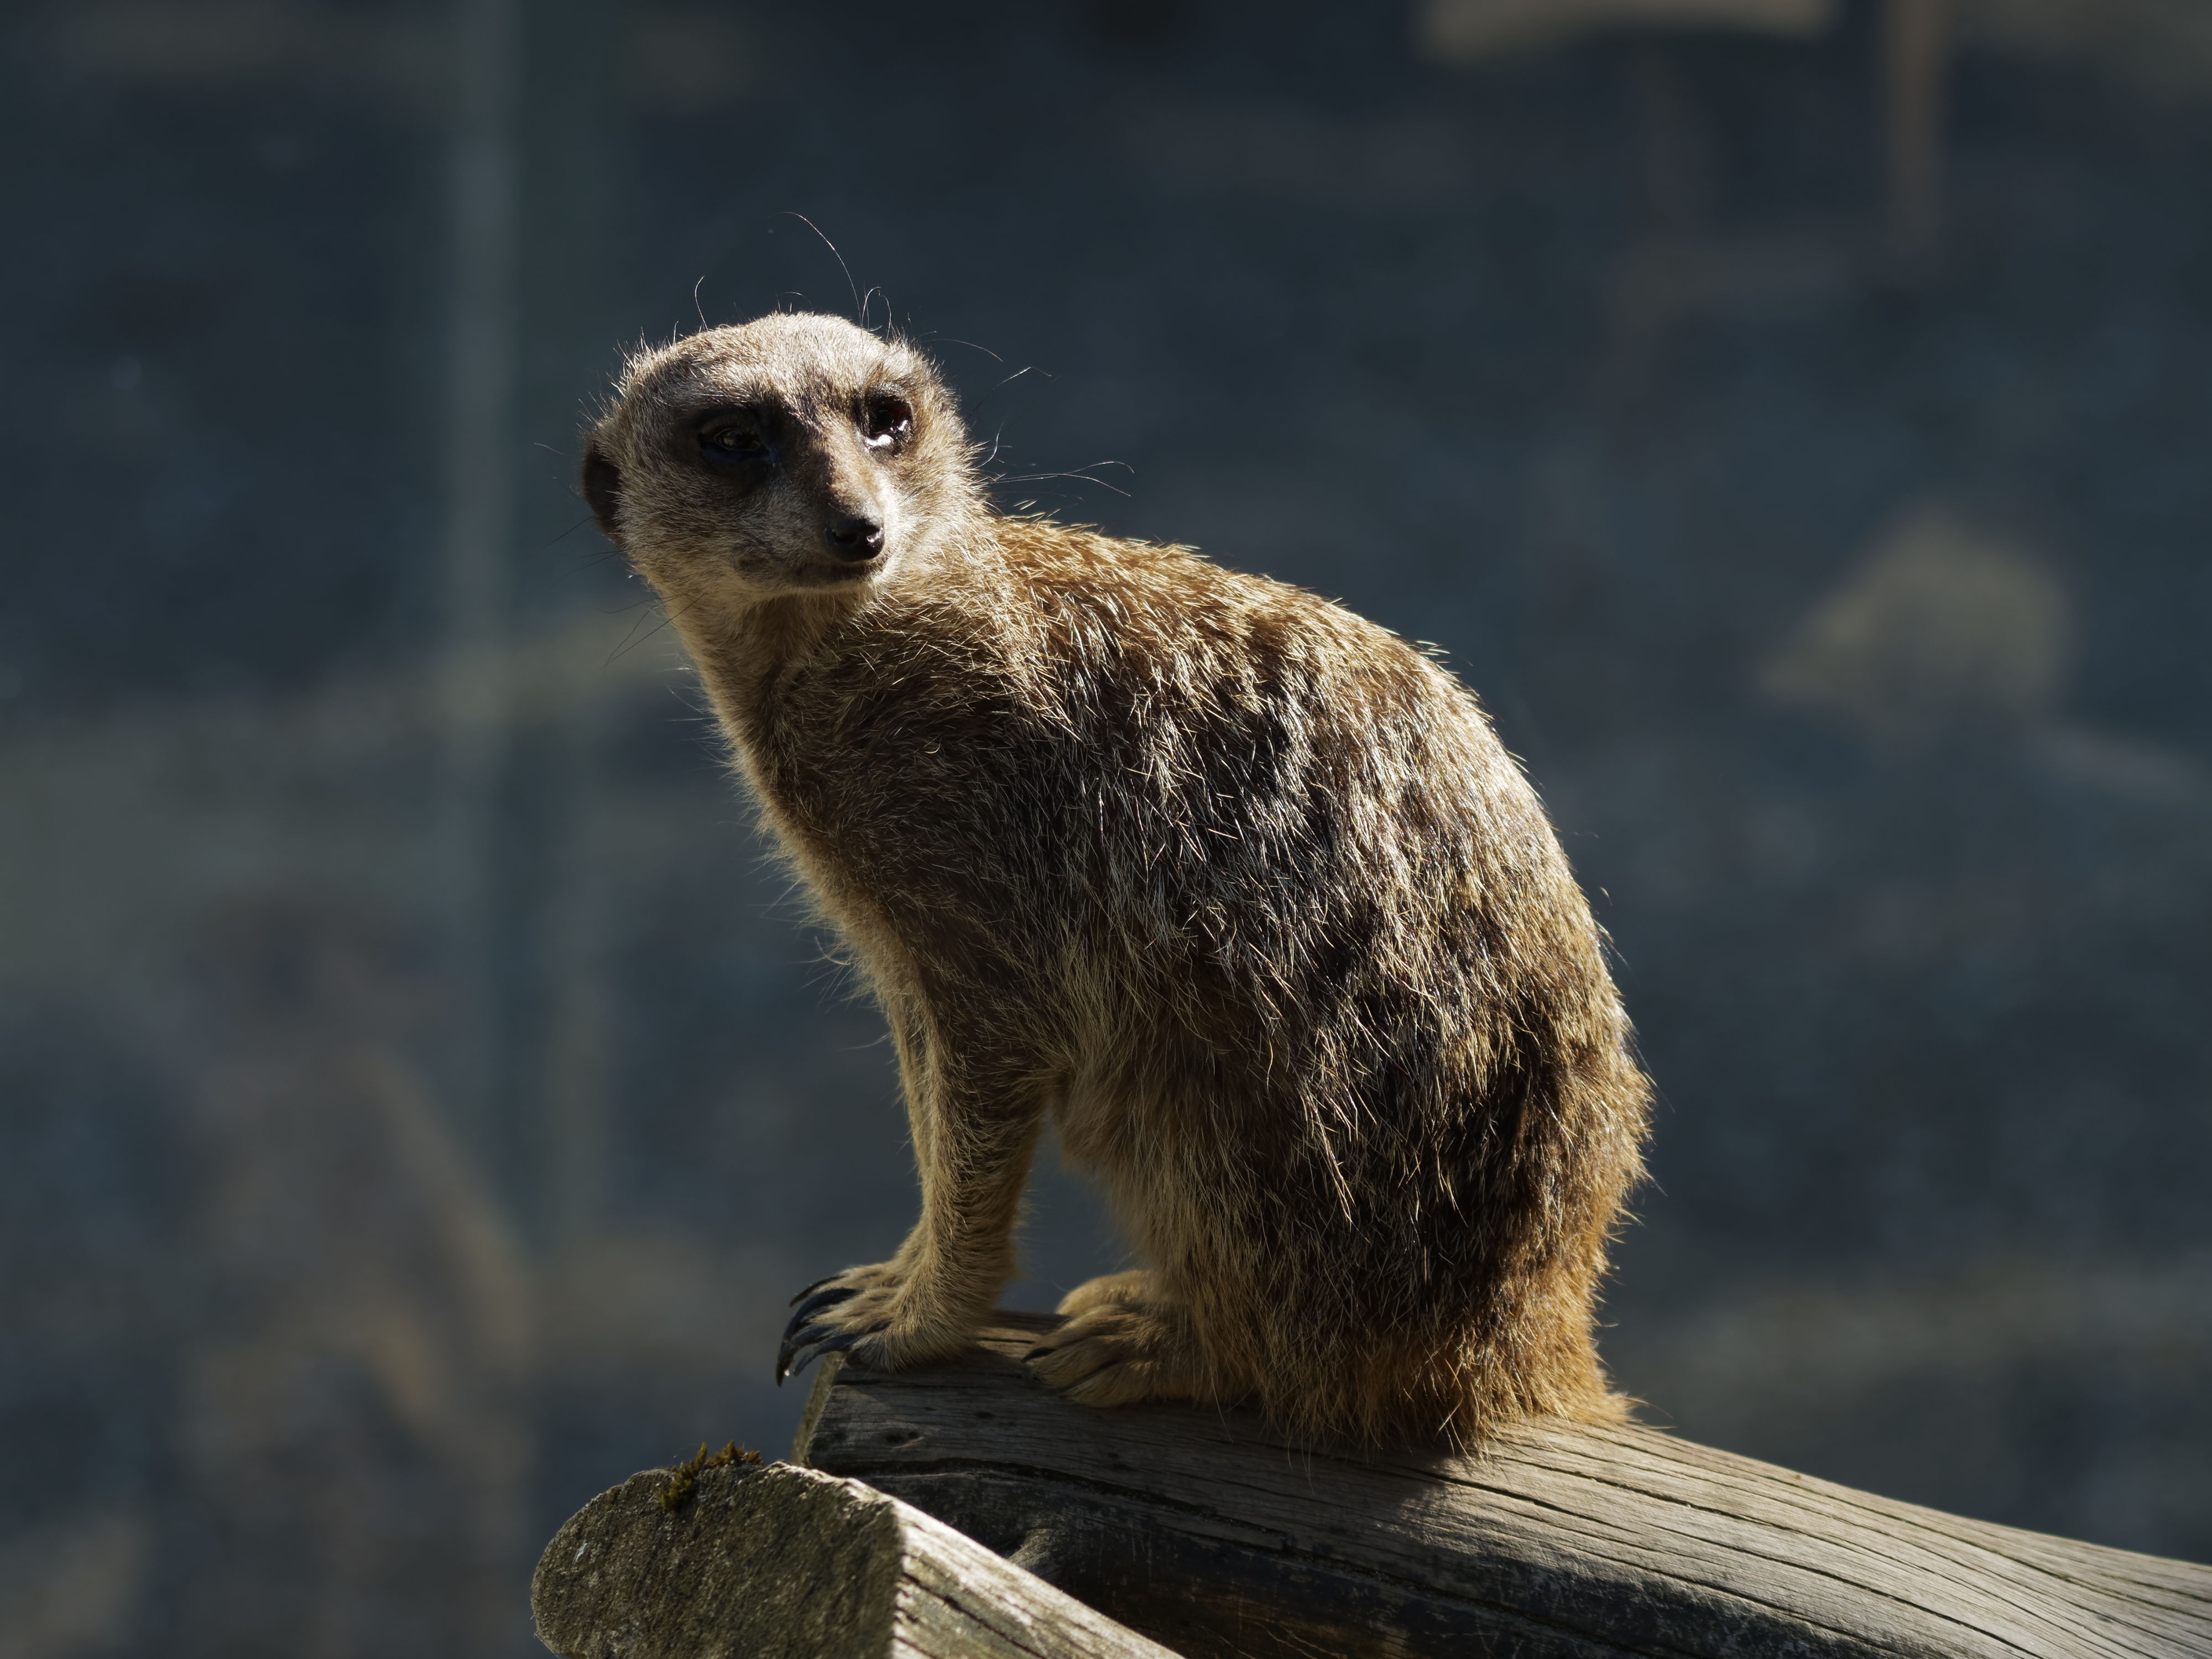
animal, wildlife, africa, mammal, fauna, australia, whiskers, mammals, vertebrate, meerkat, suricata, mongoose, marmot, suricate, wild animals, prairie dog, diurnal, diurnal animals